Willy Caballero

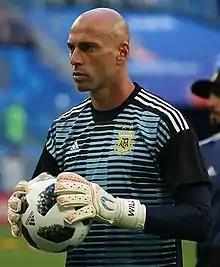
Caballero with Argentina at the 2018 World Cup

Wilfredo Daniel Caballero Lazcano (born 28 September 1981) is an Argentine professional football coach and former goalkeeper. He is currently the assistant coach of club Chelsea.